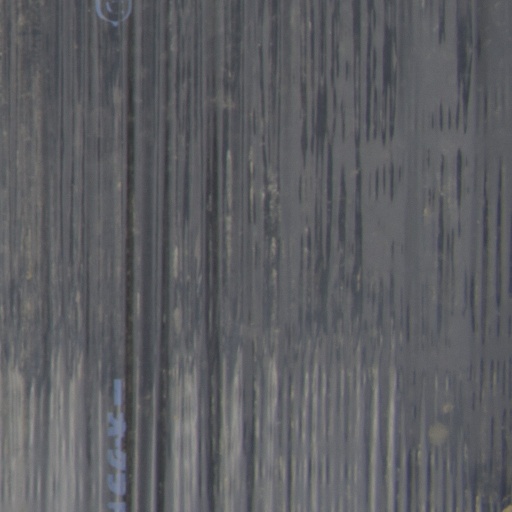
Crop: Jerusalem artichoke